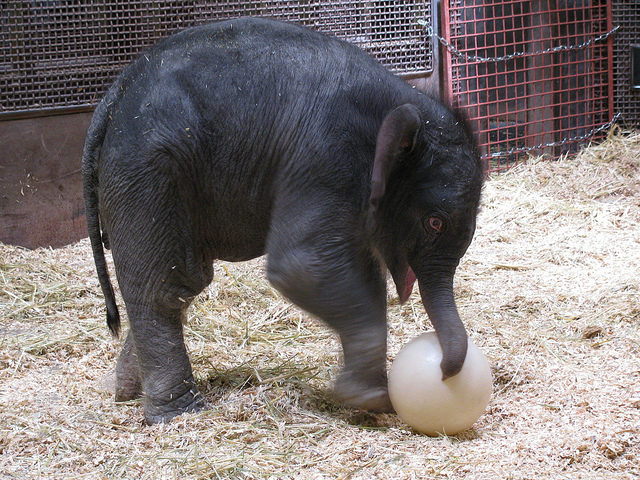
con voi trong chuồn đang giữ quả bóng màu trắng bằng vòi